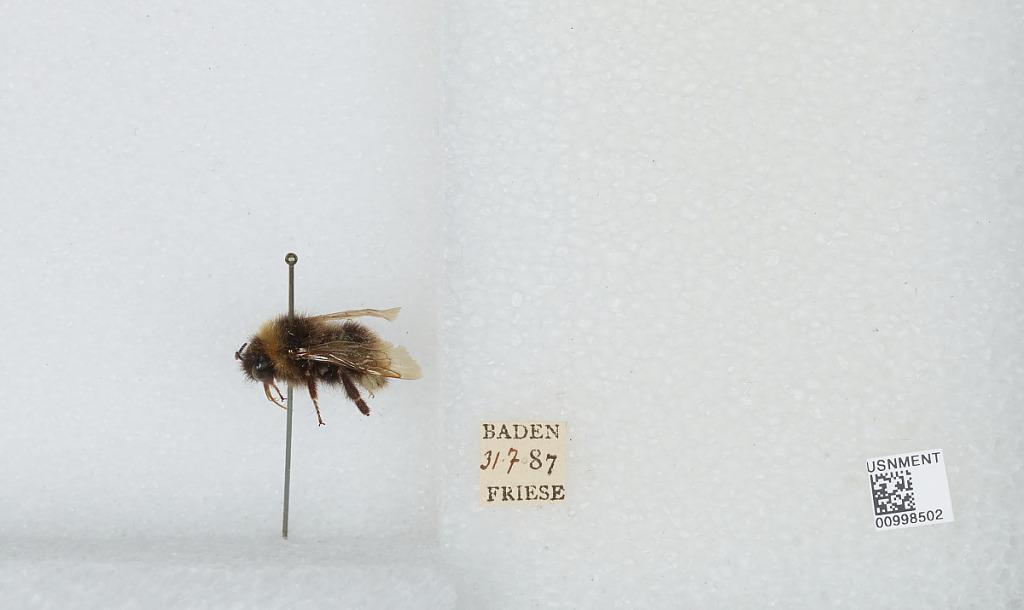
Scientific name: Bombus (Melanobombus) lapidarius lapidarius (Linnaeus)
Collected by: Friese
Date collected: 1887-7-31